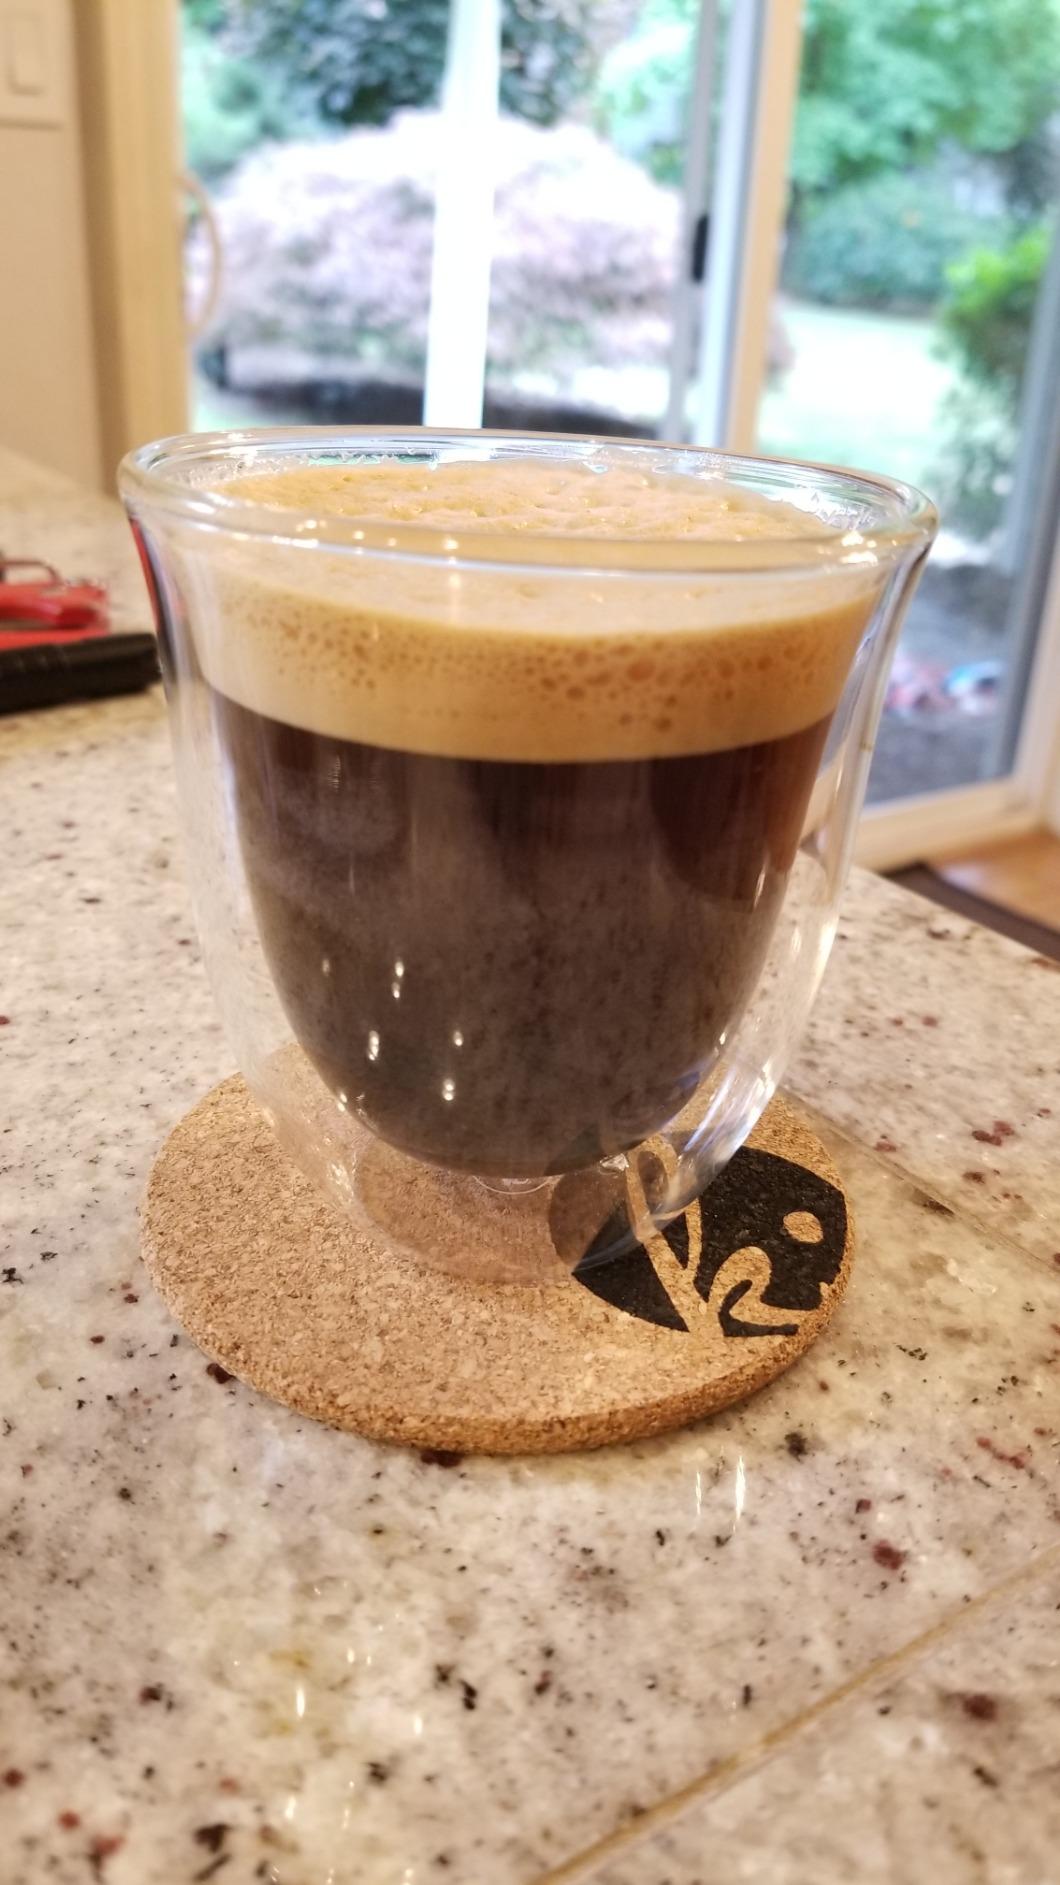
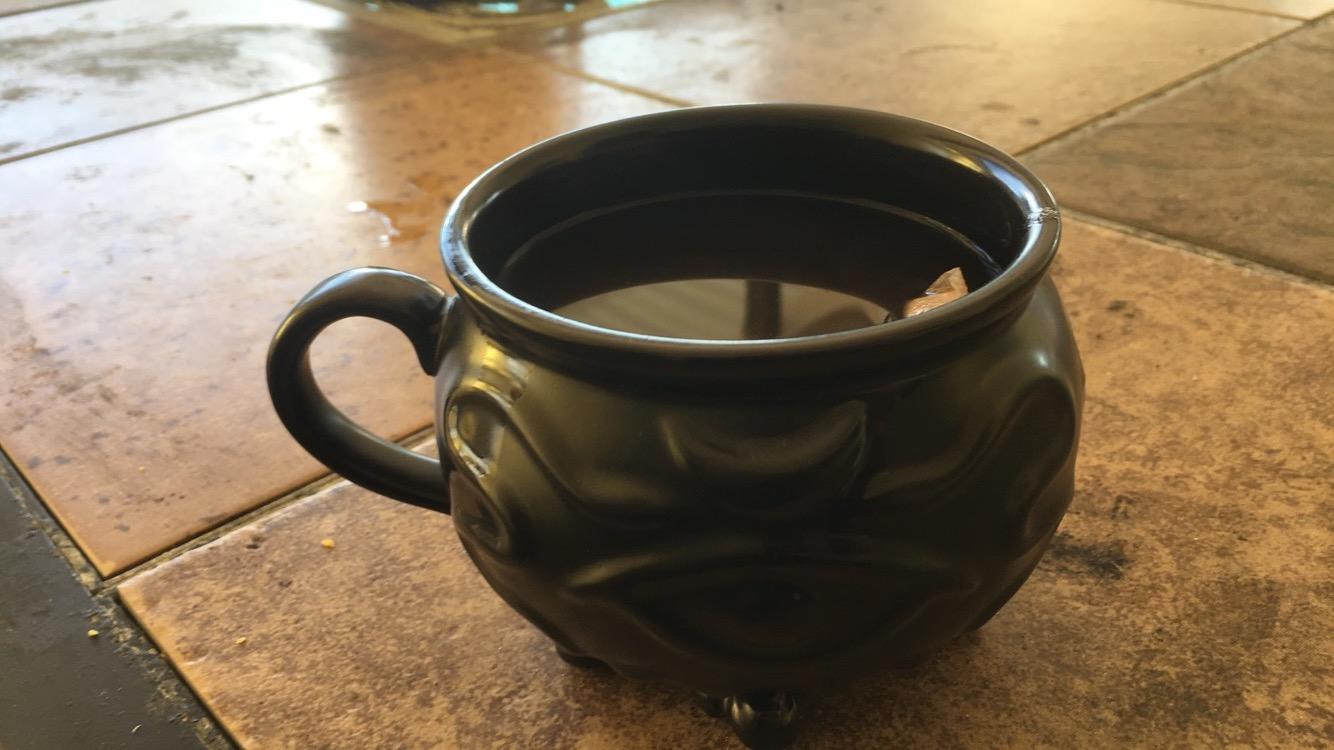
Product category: items_mug
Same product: no